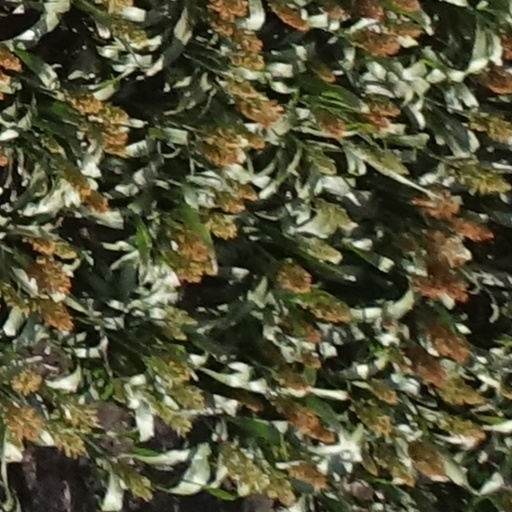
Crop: sorghum